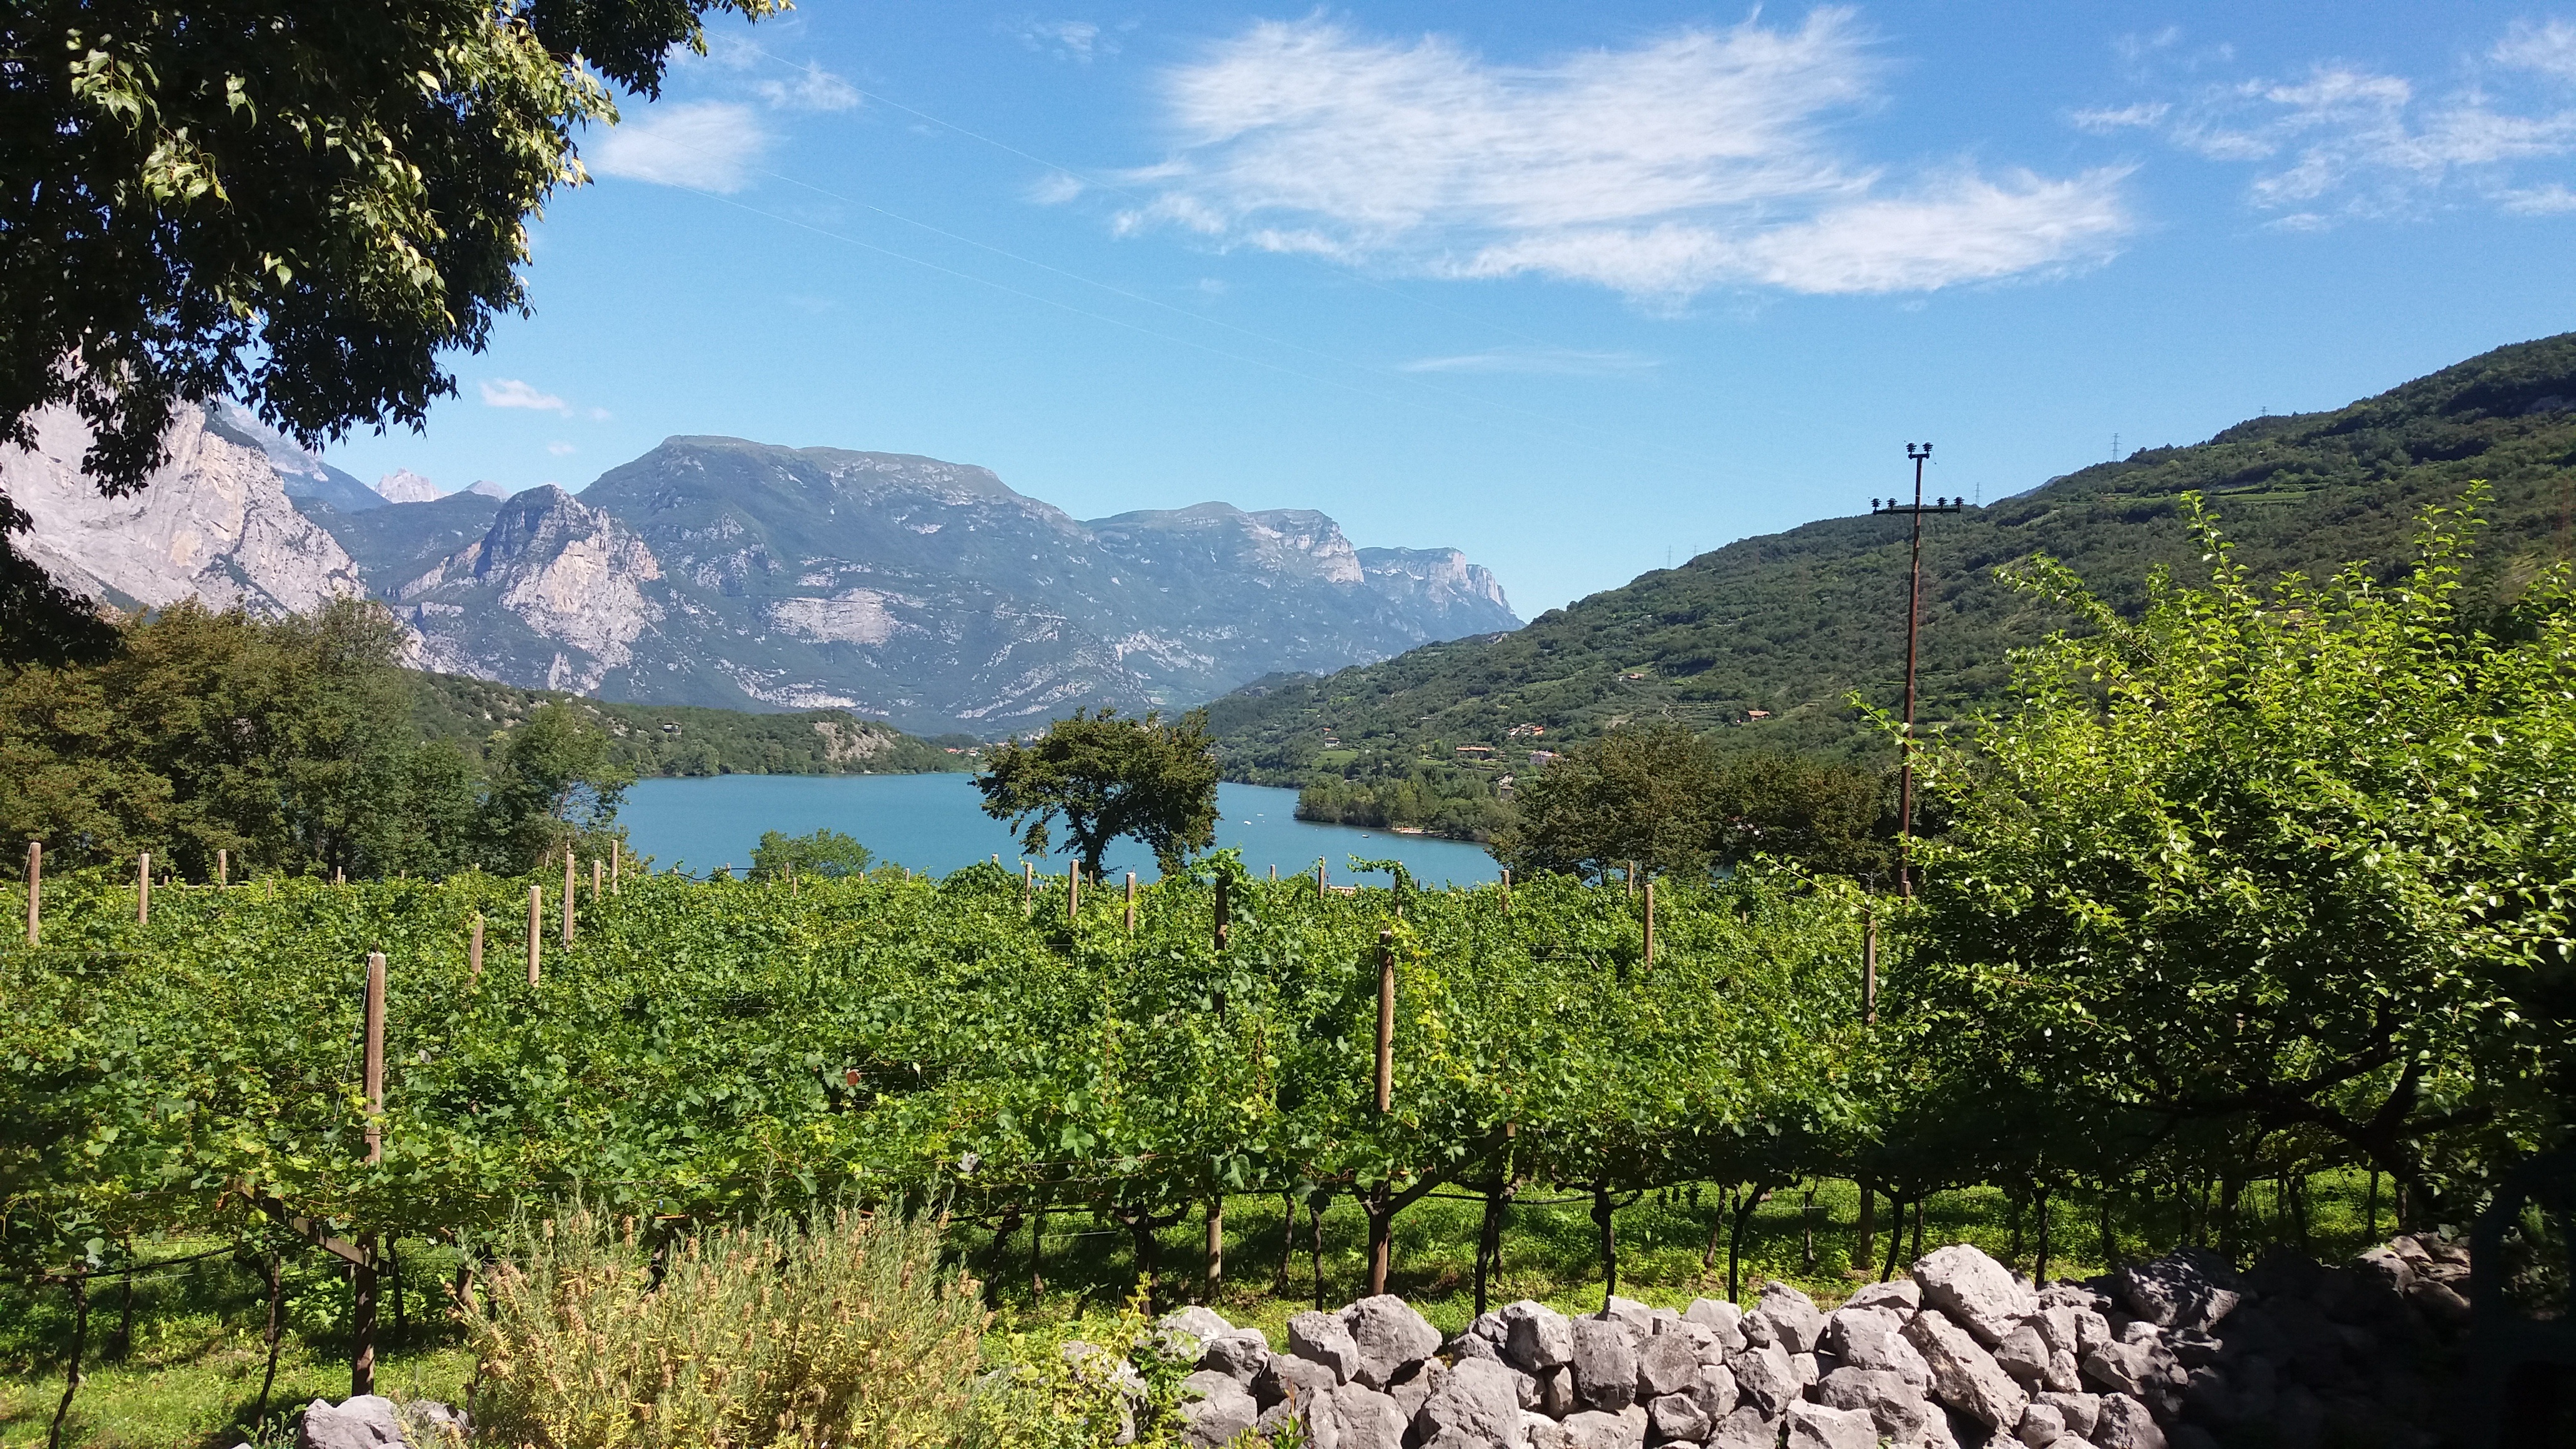
landscape, wilderness, walking, mountain, trail, meadow, flower, lake, valley, mountain range, summer, italy, ridge, vines, plateau, ecosystem, mountainous landforms